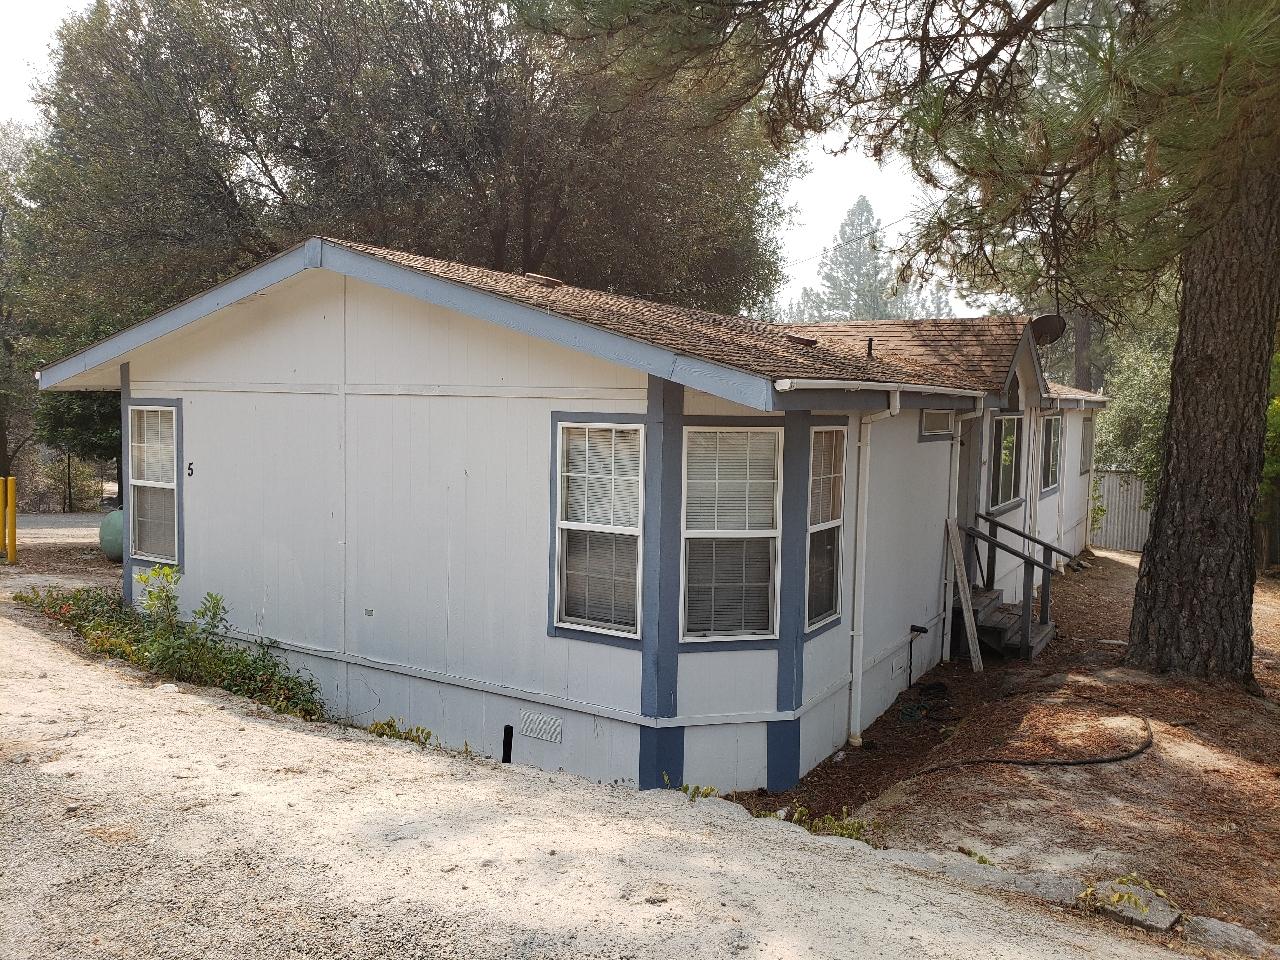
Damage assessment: no_damage